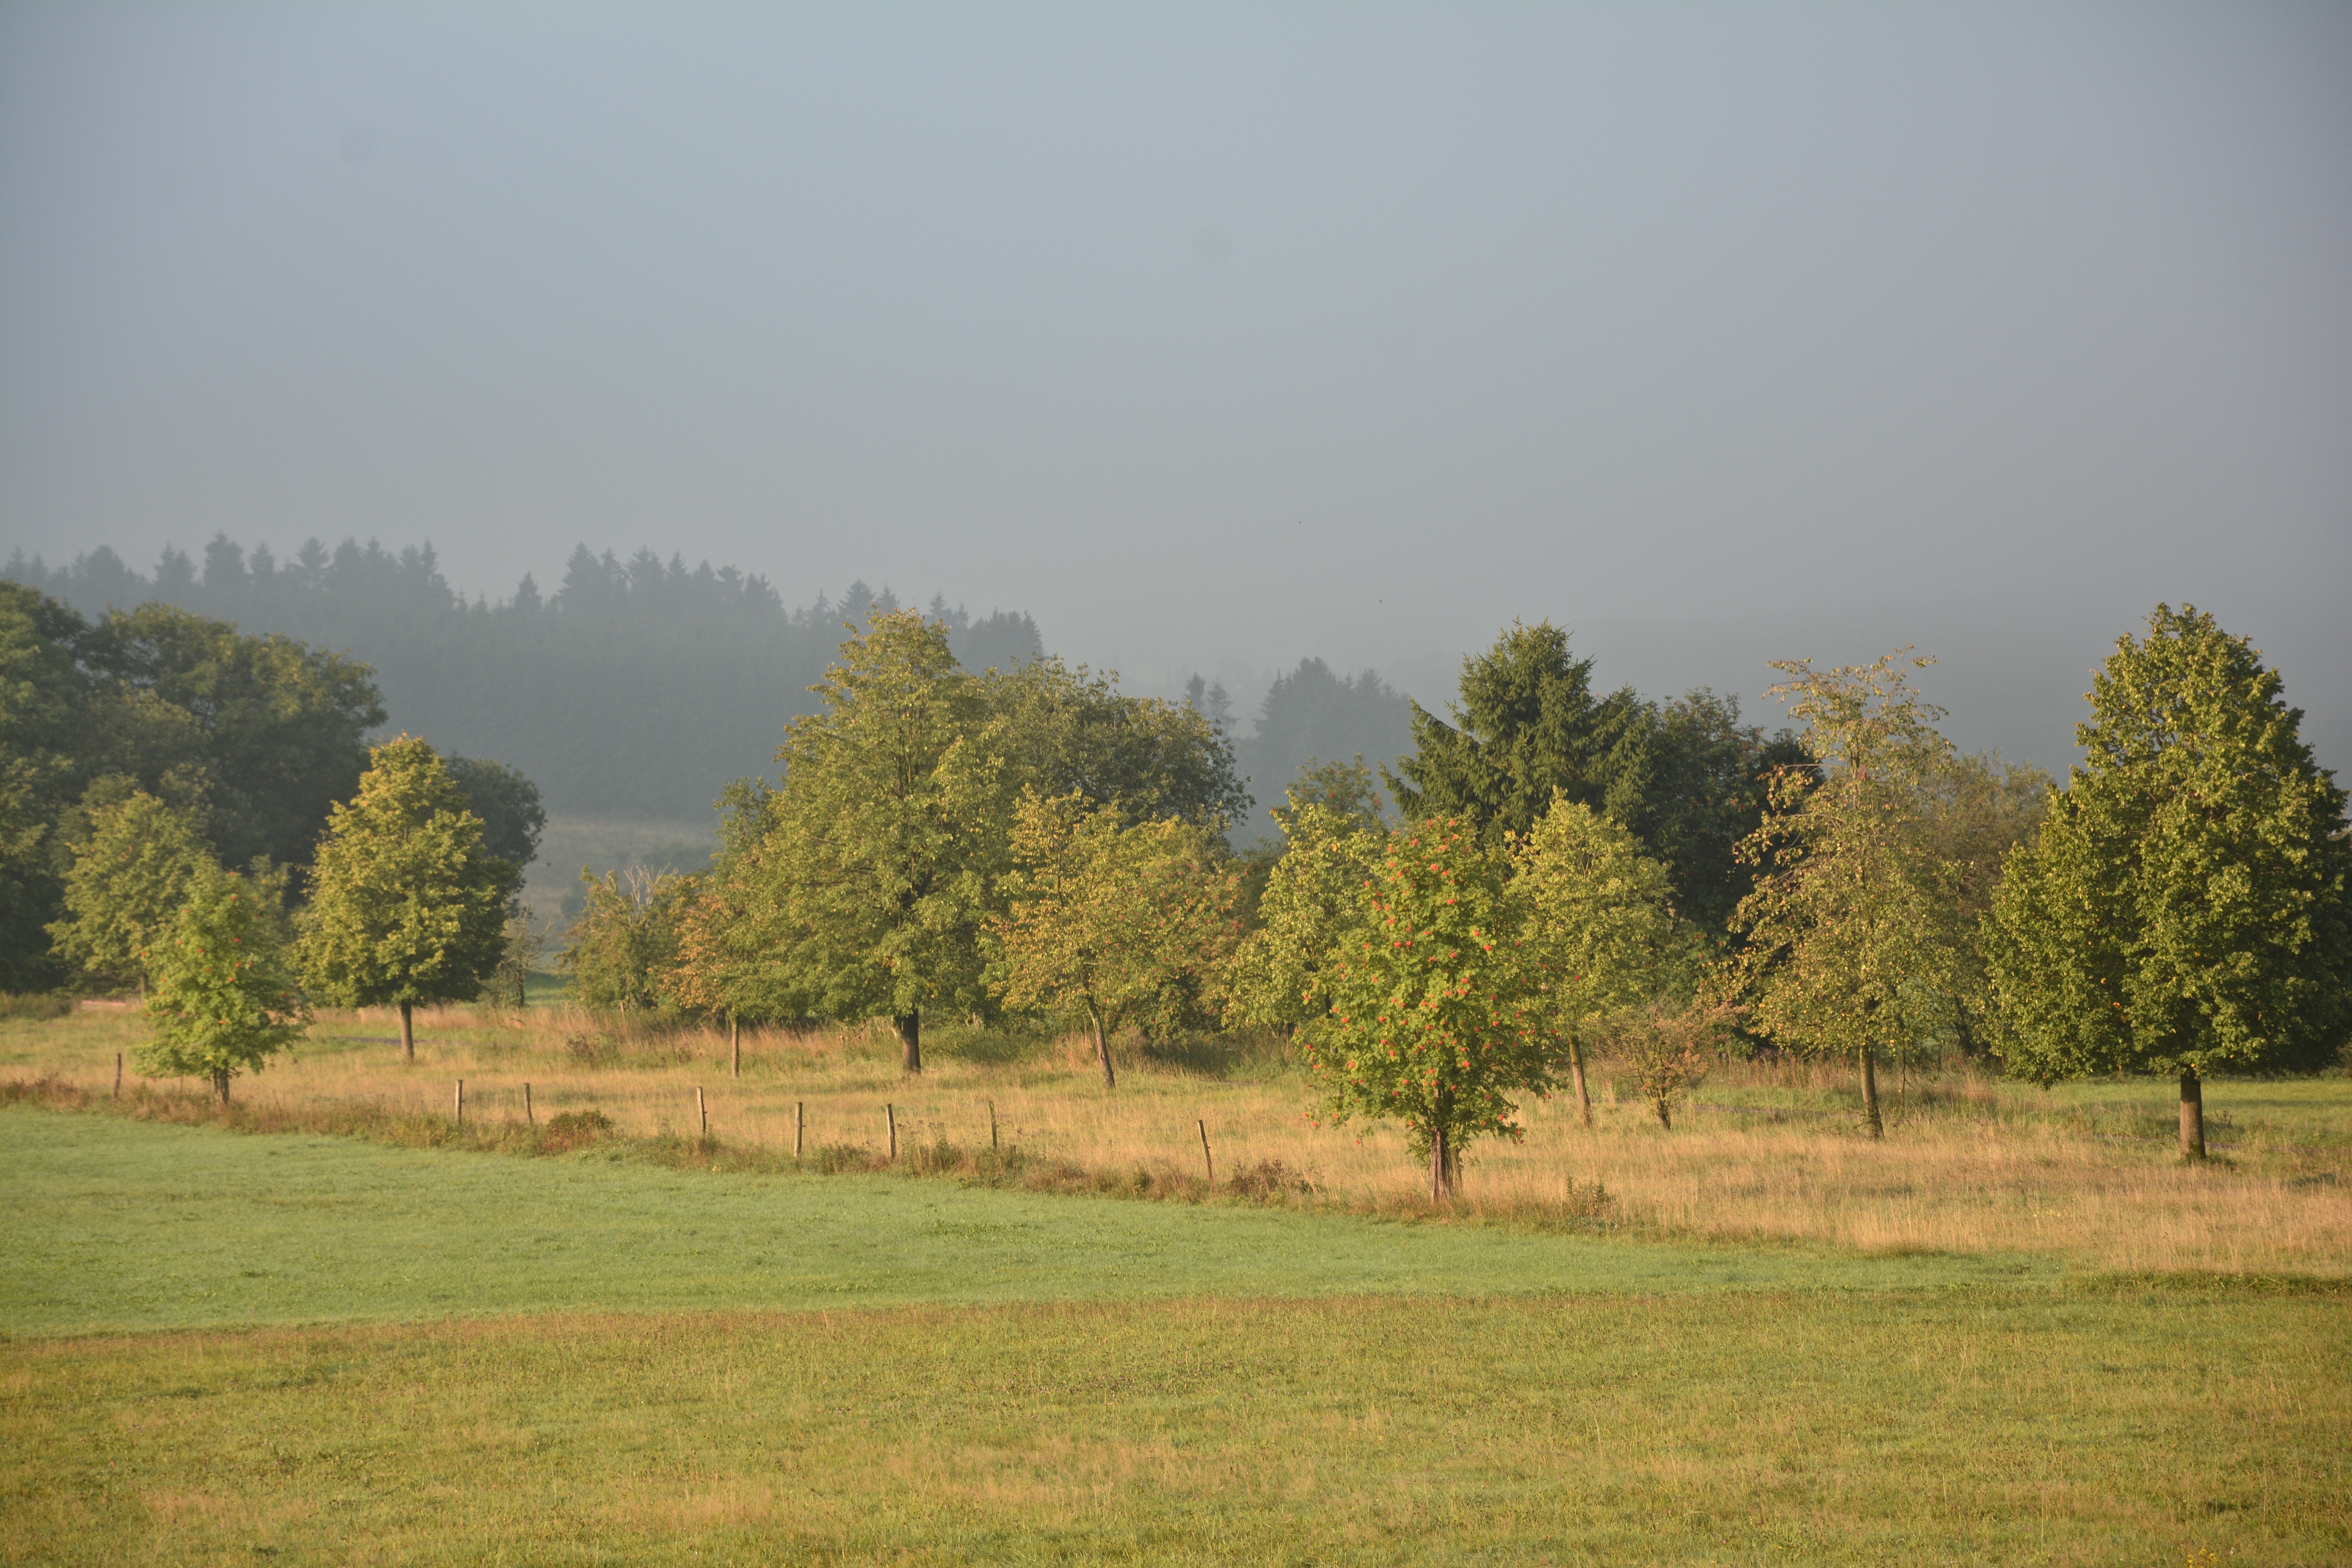
landscape, tree, nature, forest, grass, mountain, plant, mist, field, farm, meadow, prairie, morning, hill, pasture, autumn, agriculture, savanna, plain, grassland, habitat, ecosystem, rural area, natural environment, geographical feature, atmospheric phenomenon, woody plant